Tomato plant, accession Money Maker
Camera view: bottom (45 deg); turntable rotation: 0 degrees
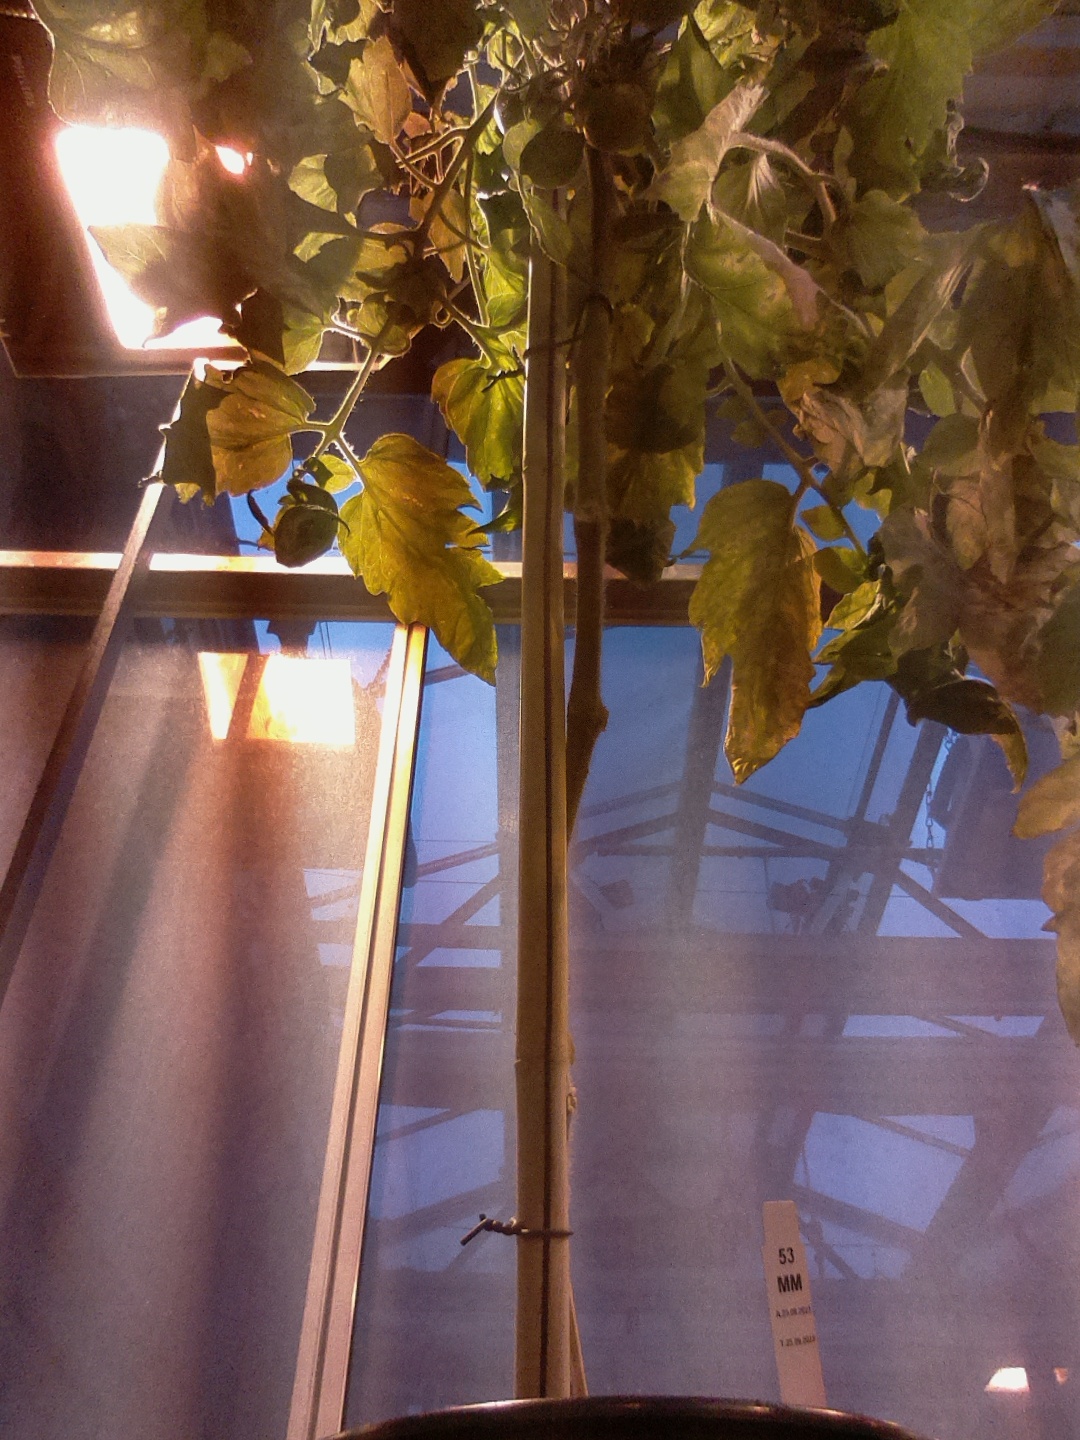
BBCH growth stage 76: 60%-70% of final fruit size